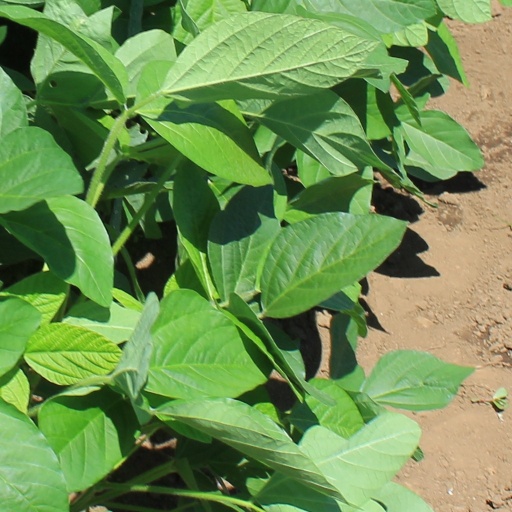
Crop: soybean